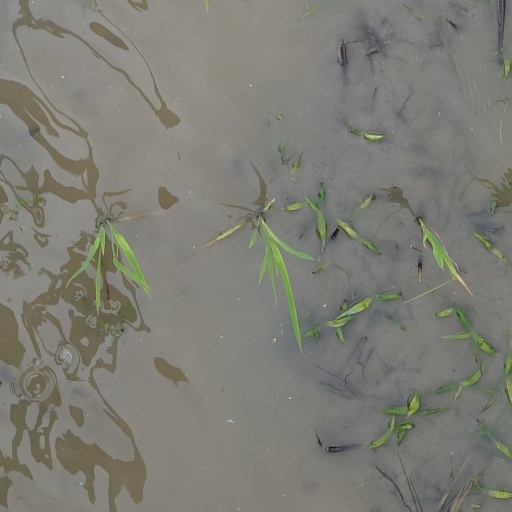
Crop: rice